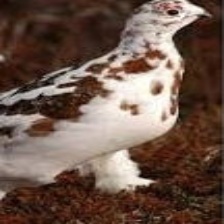
Species: WILLOW PTARMIGAN
Scientific name: LAGOPUS LAGOPUS